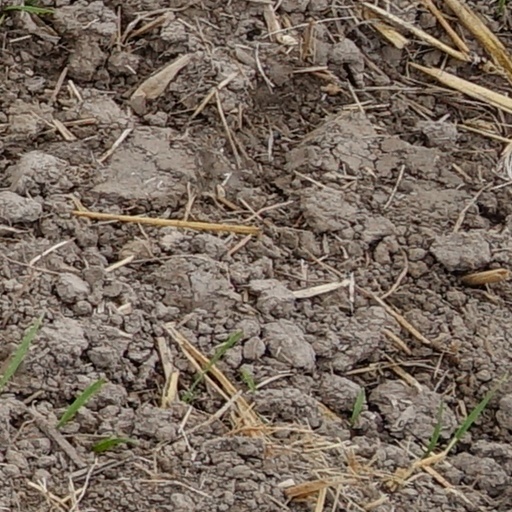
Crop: wheat